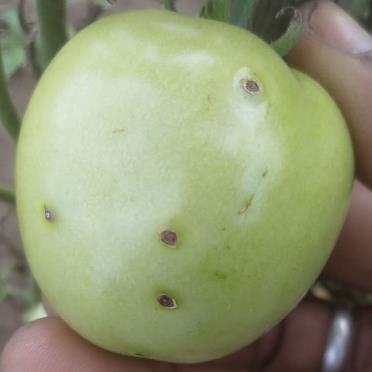
Crop: Tomato
Condition: alternaria-d